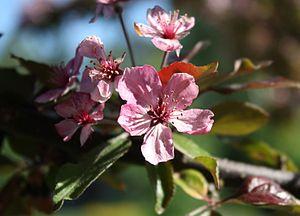
Le Pommier pourpre, de son nom scientifique Malus ×purpurea, est un arbre à fleurs et une plante ornementale. Il fait partie de la famille des Rosaceae et du genre Malus.